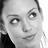
Emotion: happy